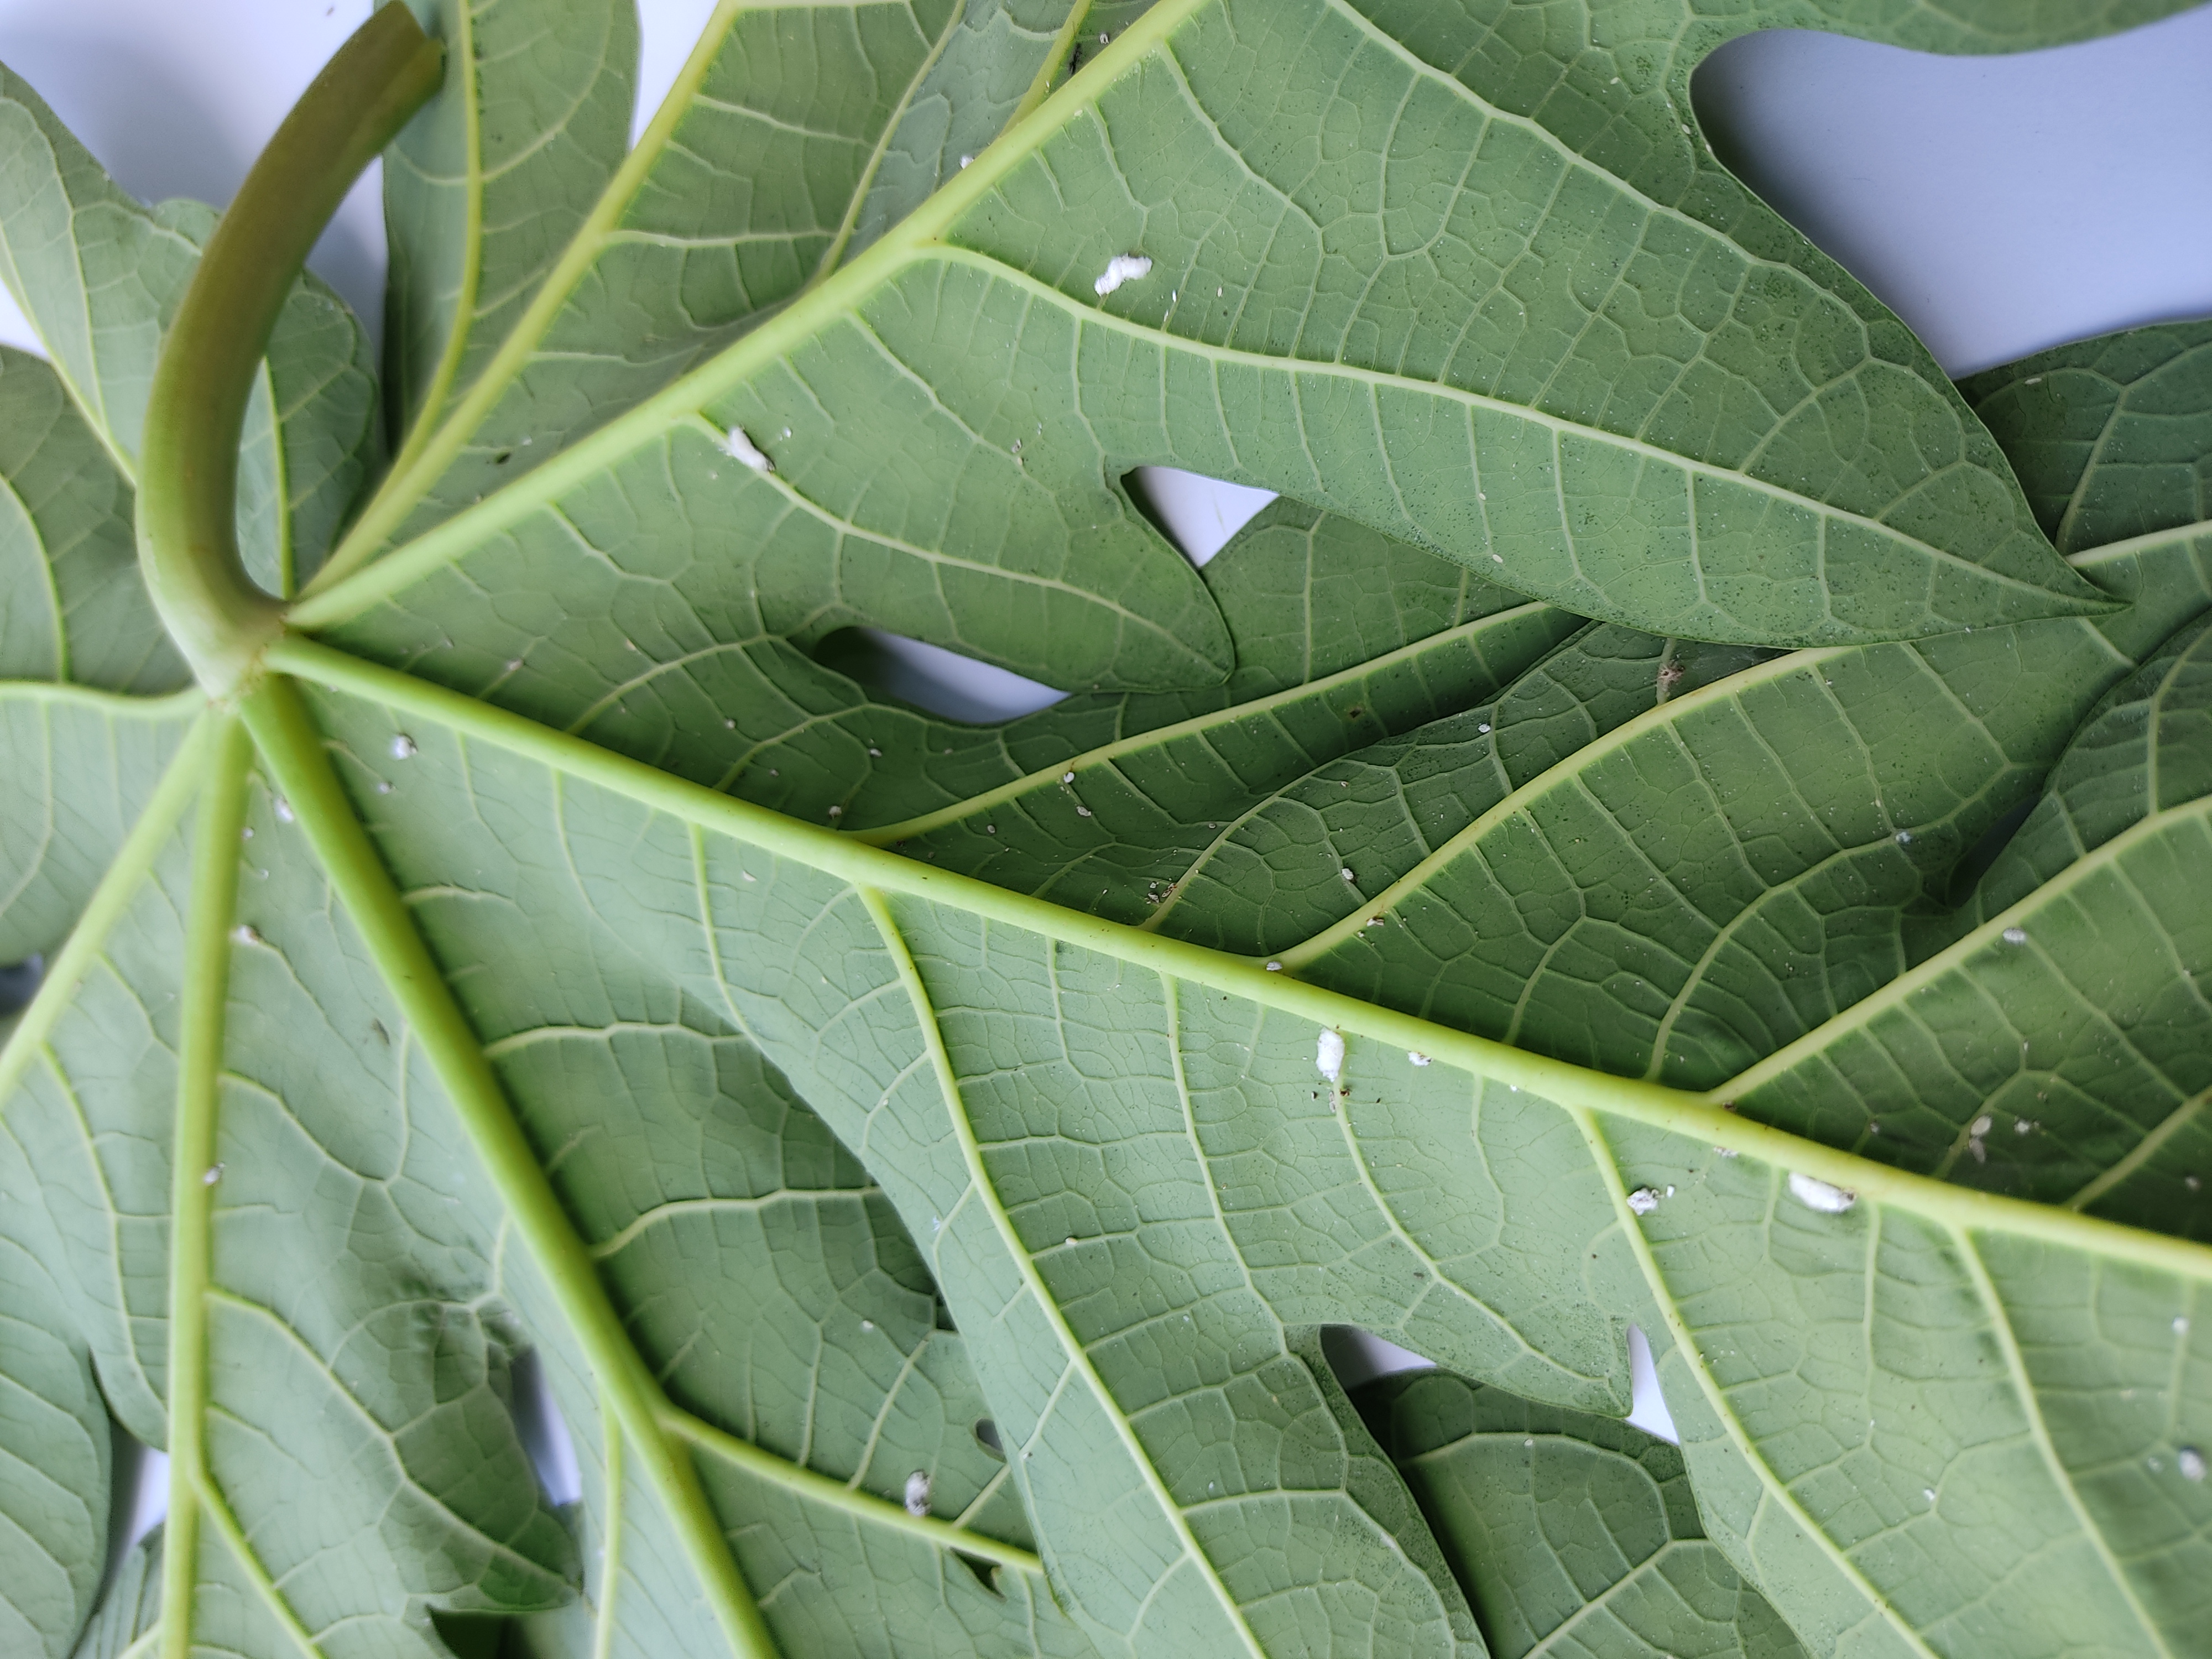
Label: Mealybug